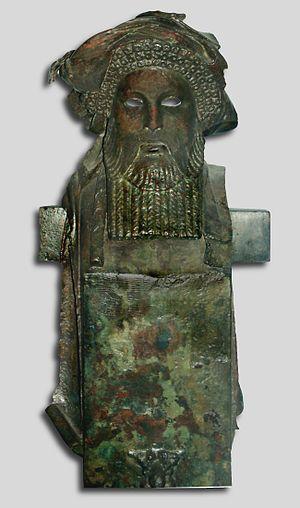
Tunisie, Fouilles sous marine de Mahdia
L'épave de Mahdia est un site archéologique sous-marin découvert à environ cinq kilomètres au large de la ville tunisienne de Mahdia, à mi-distance des sites archéologiques de Thapsus et Sullecthum.
Le musée national du Bardo est un musée de Tunis, capitale de la Tunisie, situé dans la banlieue du Bardo.